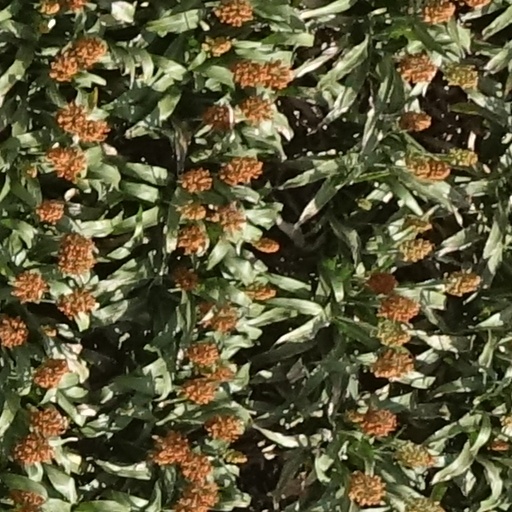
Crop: sorghum